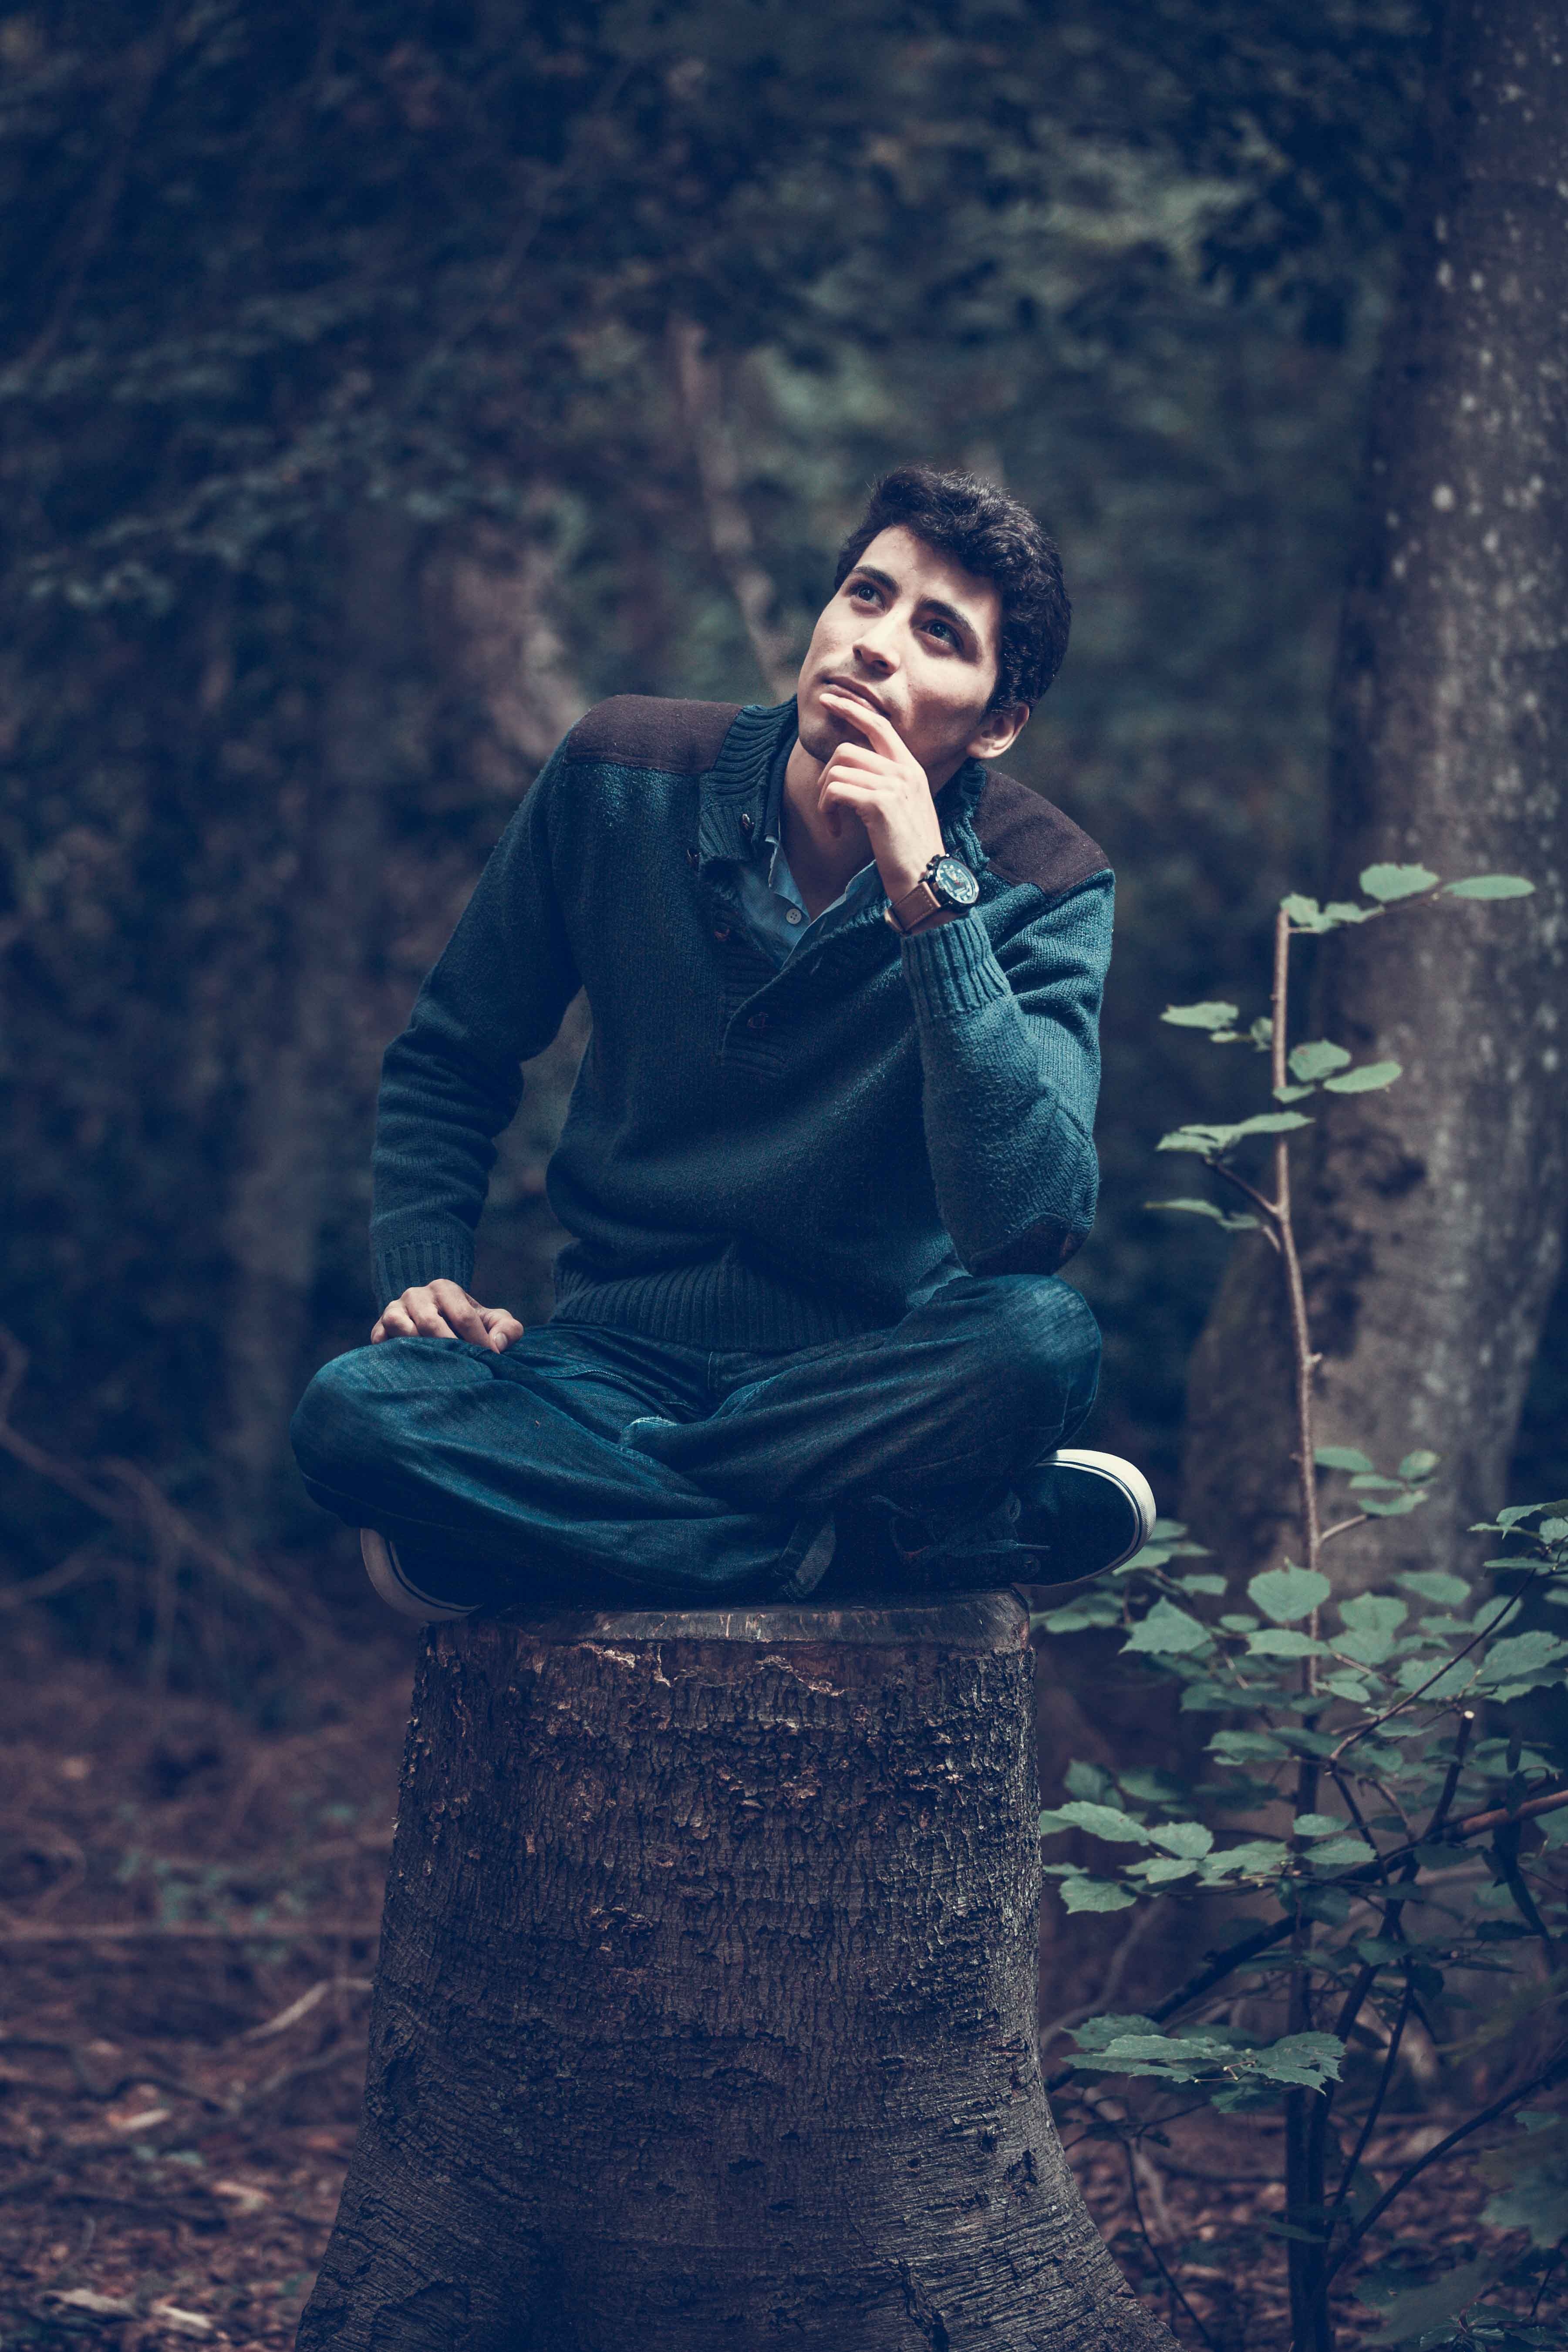
man, tree, nature, forest, outdoor, person, people, sky, photography, sunlight, looking, male, guy, thinking, thought, portrait, model, young, spring, sitting, corporate, think, darkness, blue, thoughtful, lady, lifestyle, season, caucasian, face, woods, men, one, dress, wooden, head, photograph, look, contemplating, beauty, wonder, idea, handsome, attractive, adult, smart, serious, photo shoot, man thinking, man portrait, ponder, thinking man, portrait photography, person thinking, human positions